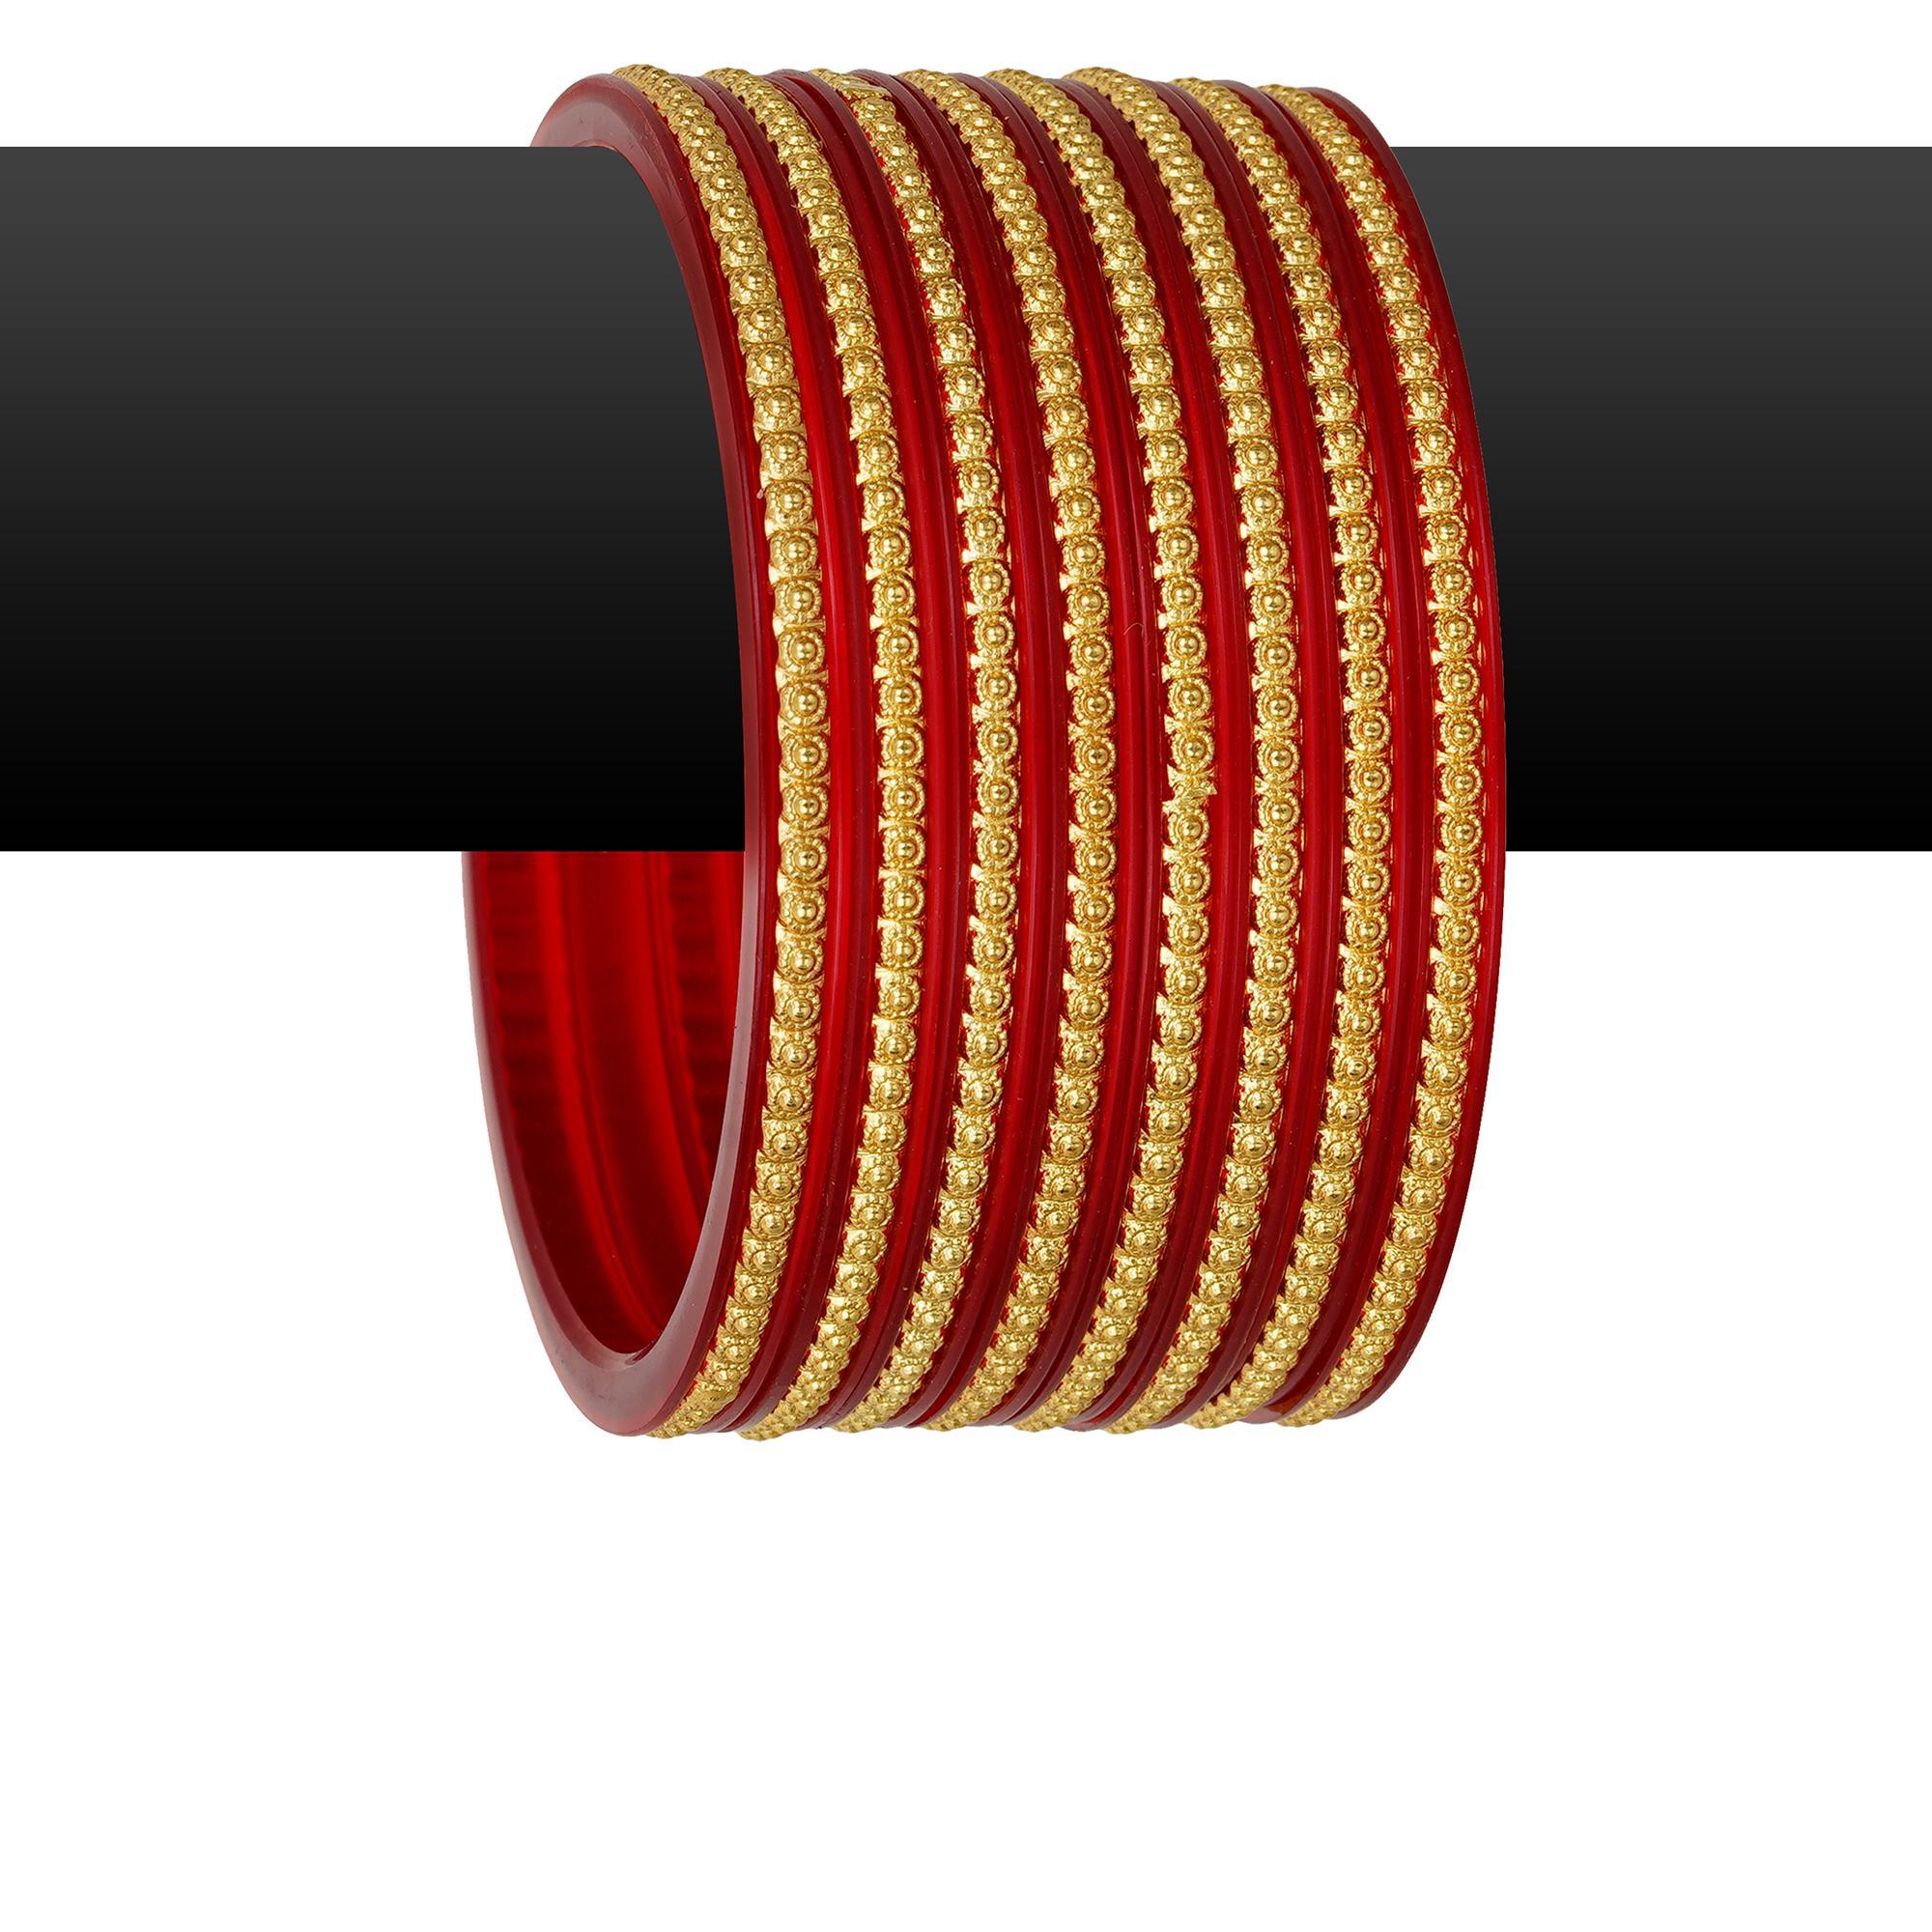
Joyeria Fashions Micro Plating Gold Plated Bangles Set (Pack of 8 Bangles)
Type: Bracelets & Bangles
Brand: Joyeria Fashions
Price: Rs. 290
Joyeria Fashions presents you long-lasting and ever-shining bangles, Get the beautiful ethnic look with these classic designer bangles, which are durable and does not get black easily even when worn daily, makes it a perfect piece of jewellery that can be worn with your favorite outfit to give it an ultimate glow. Joyeria Fashions presents you long-lasting and ever-shining bangles, Get the beautiful ethnic look with these classic designer bangles, which are durable and does not get black easily even when worn daily, makes it a perfect piece of jewellery that can be worn with your favorite outfit to give it an ultimate glow.
Features: Elegant and Classic Design Gold Bangles for Girls and Women. Comes in Pack of ...........,Type : Set of ....... Bangles, Goldplated, Long Lasting Shining even with daily wear,Intricate design and detailed designing,Ideal to wear at all parties, weddings, goes well with ethnic dress, Perfect gift for your friend